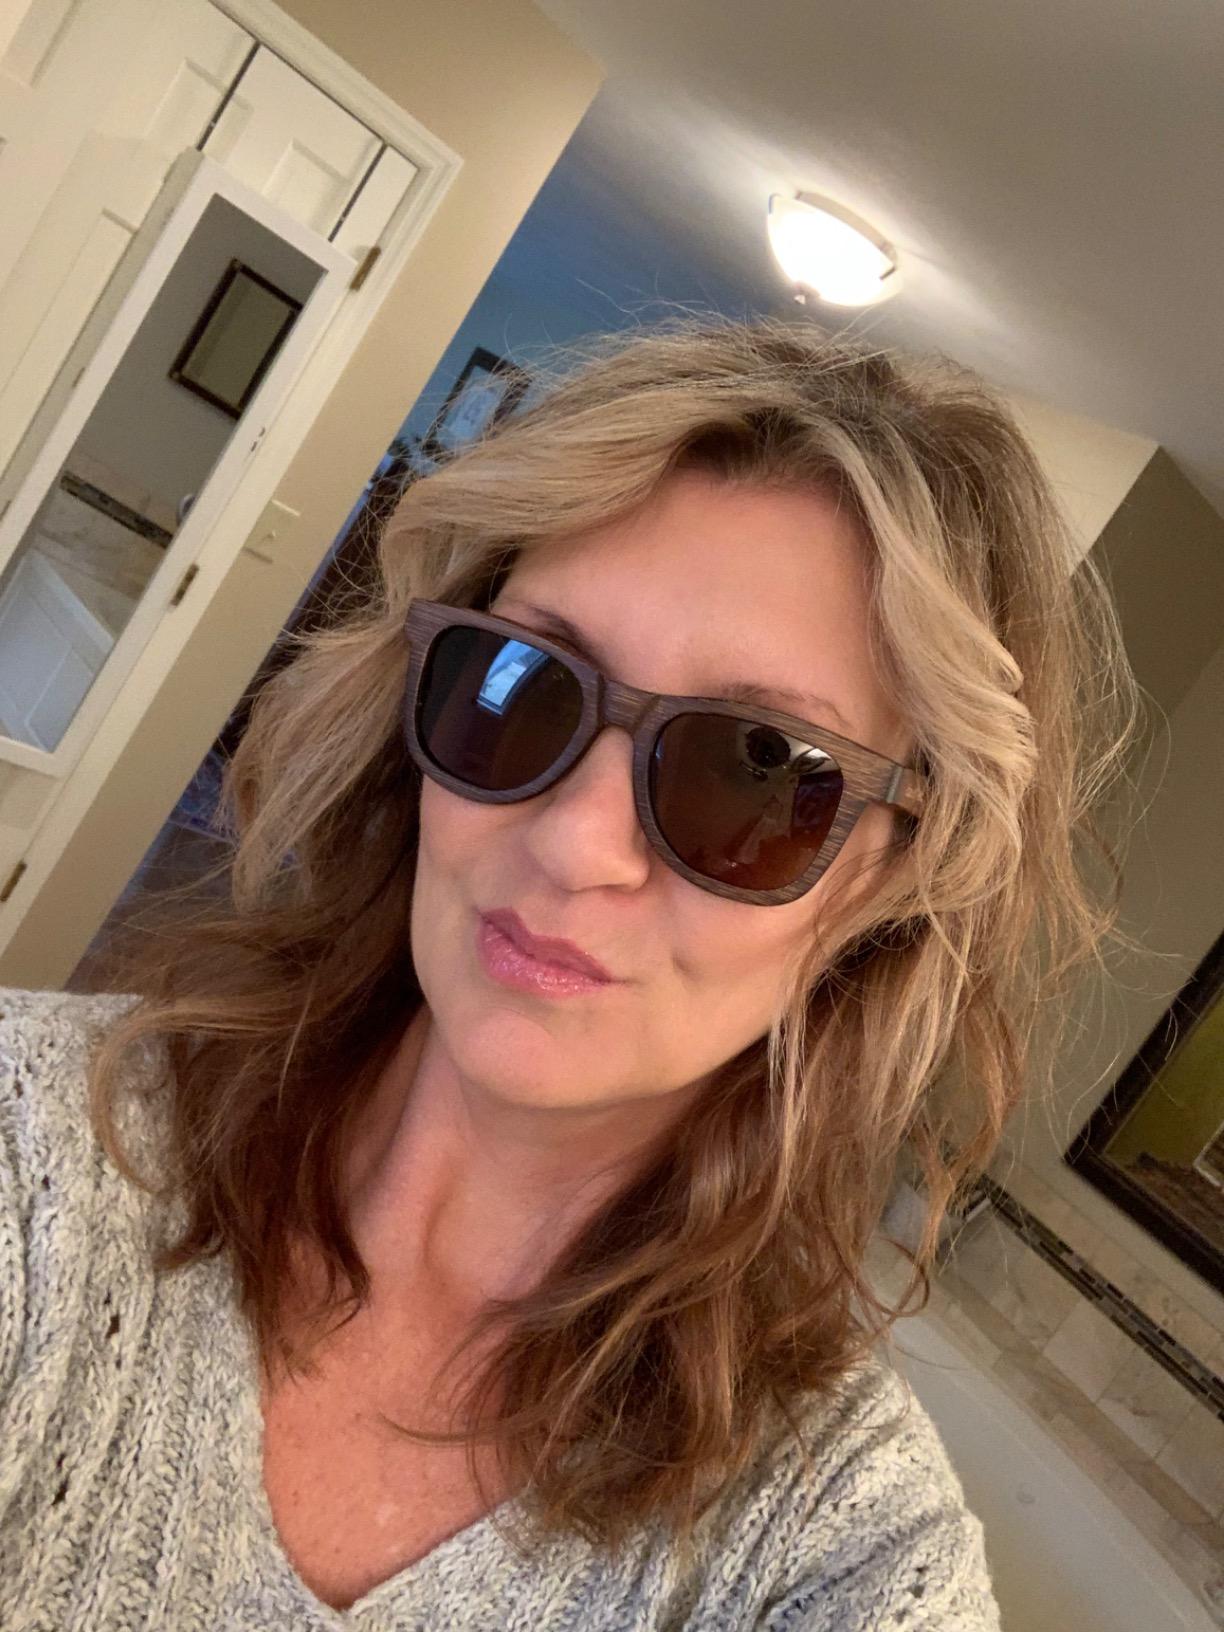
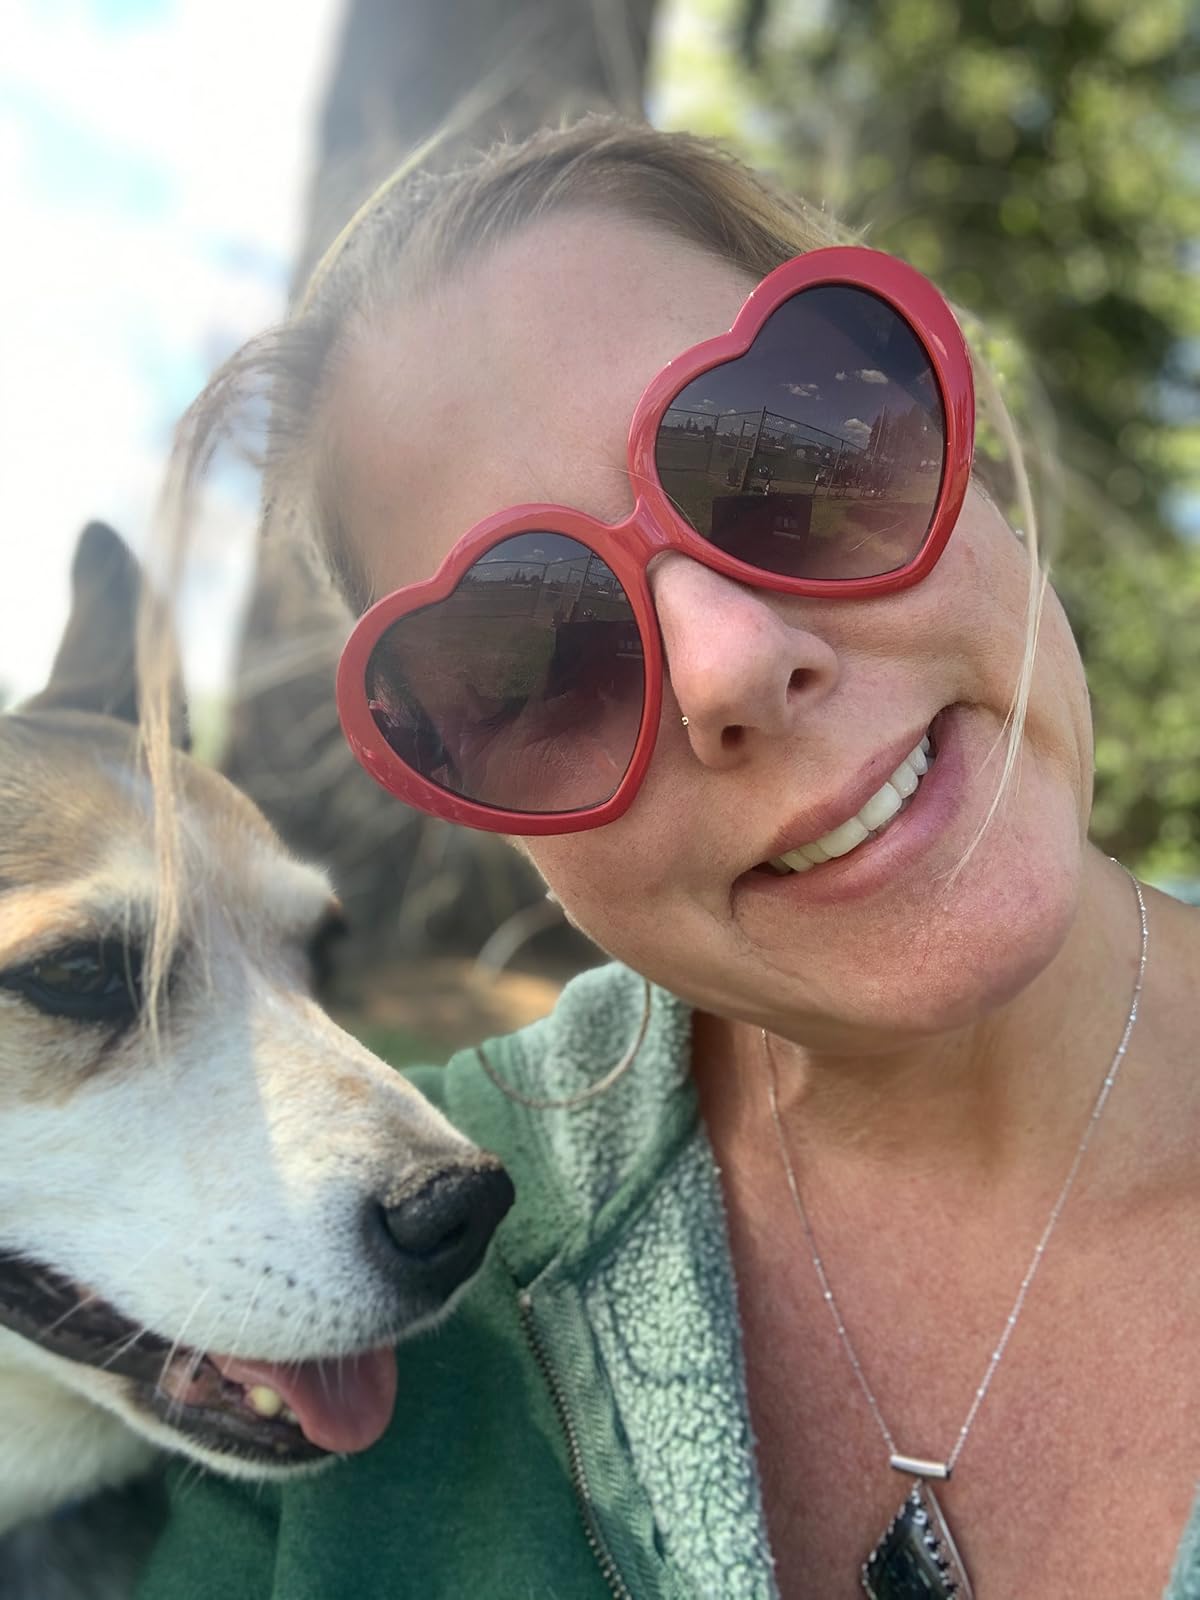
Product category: accessories_sunglasses
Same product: no